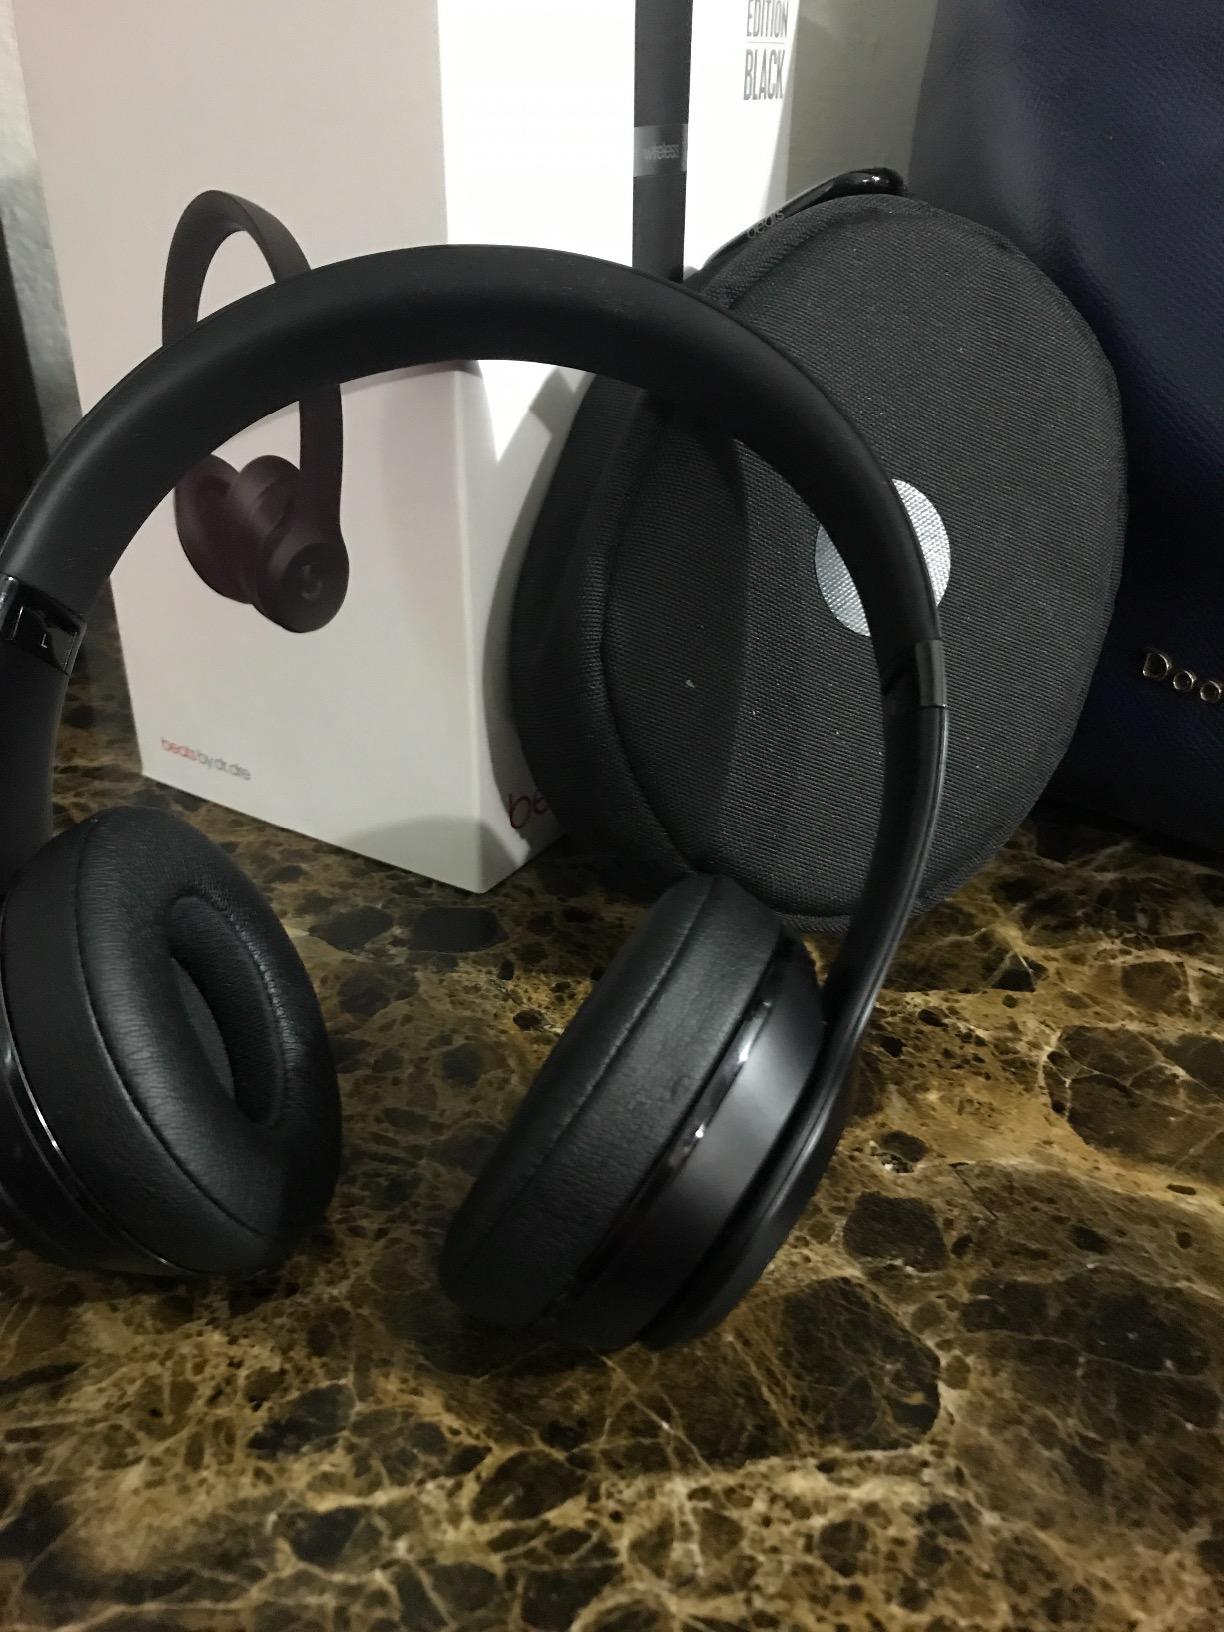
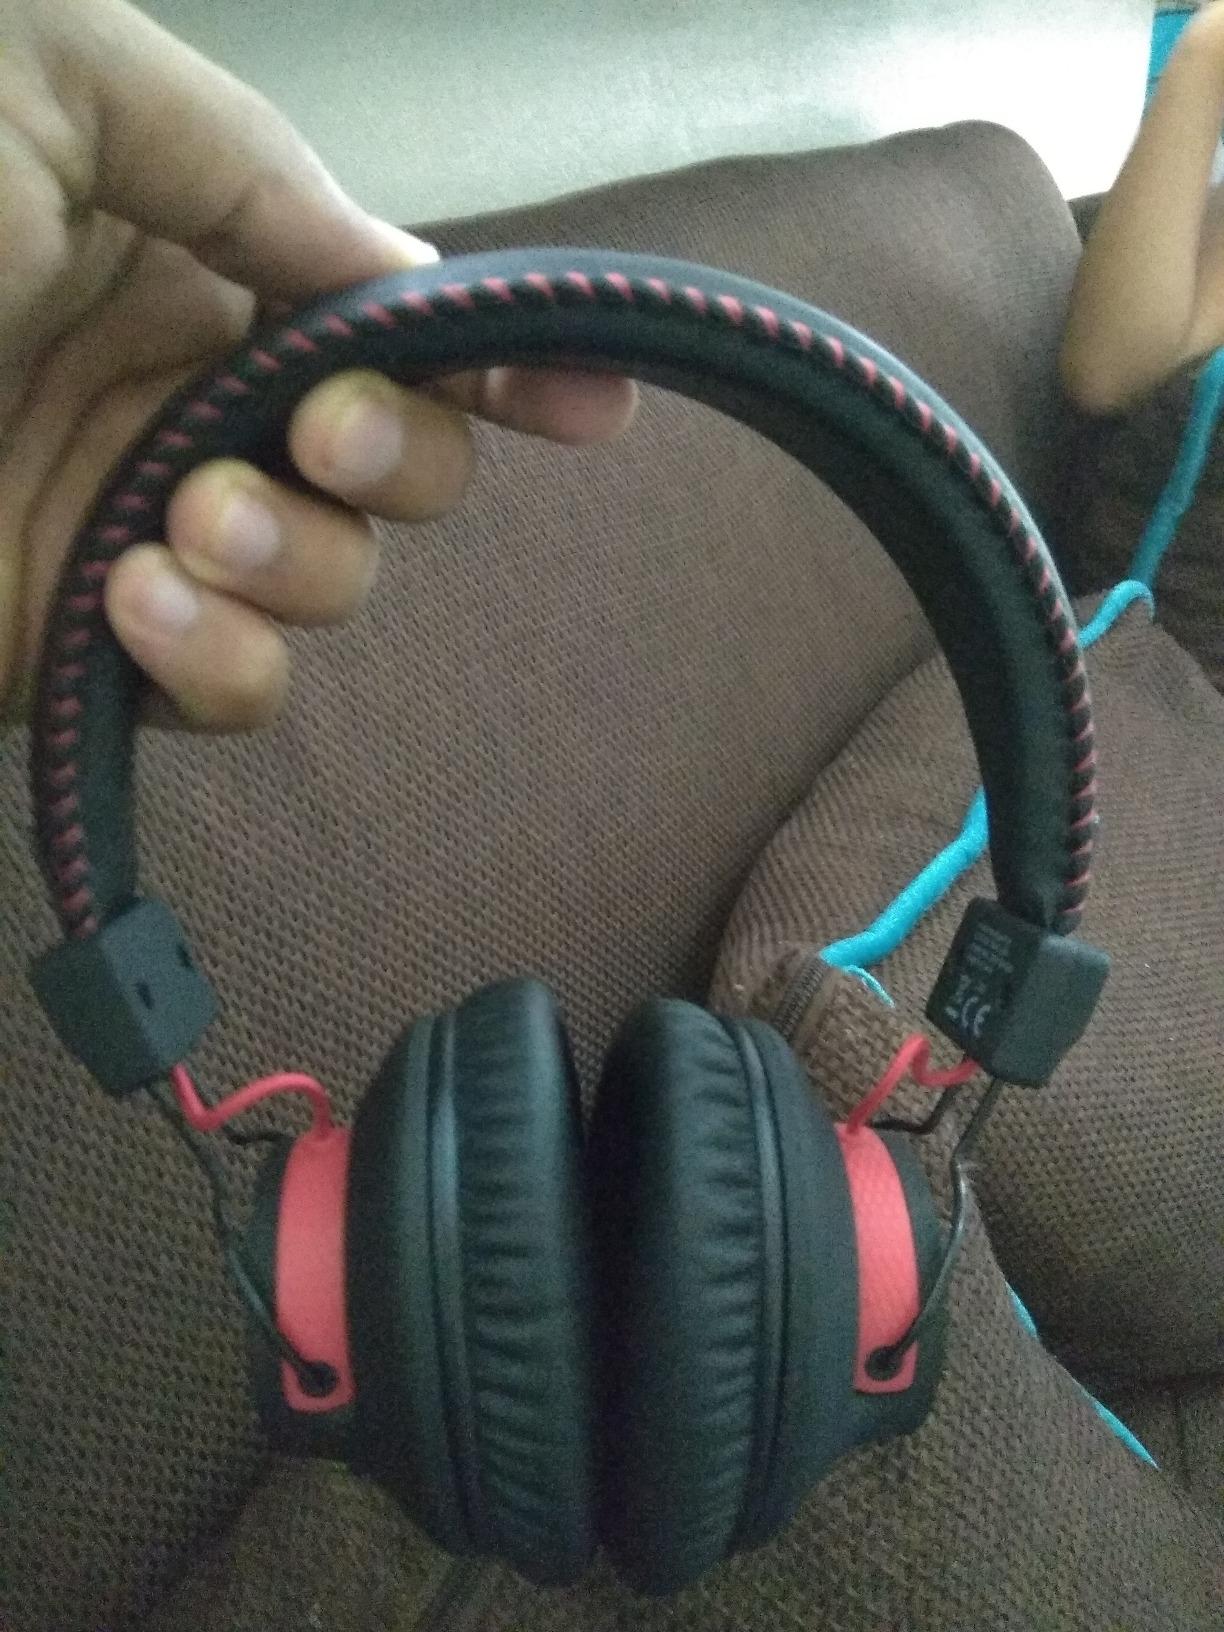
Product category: headphones
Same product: no